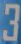
Number: 3